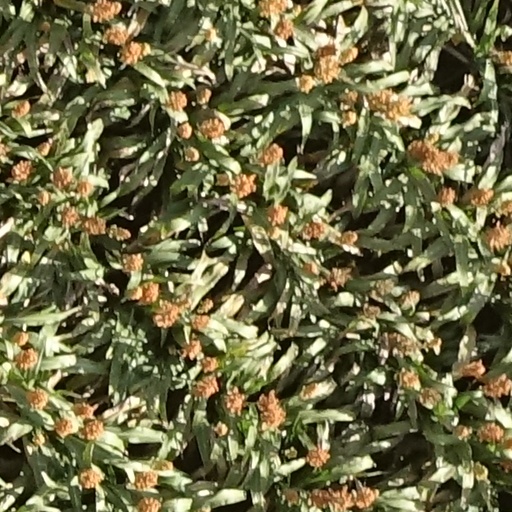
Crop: sorghum